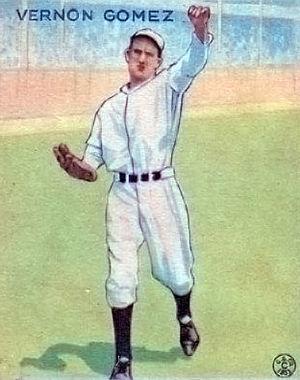
Vernon Louis « Lefty » Gomez, est un joueur américain d'origine mexicaine de baseball. lanceur, il a joué aux Yankees de New York et aux Senators de Washington, futurs Twins du Minnesota. Vainqueur de cinq Séries mondiales, il a été élu au Temple de la renommée du baseball en 1972.